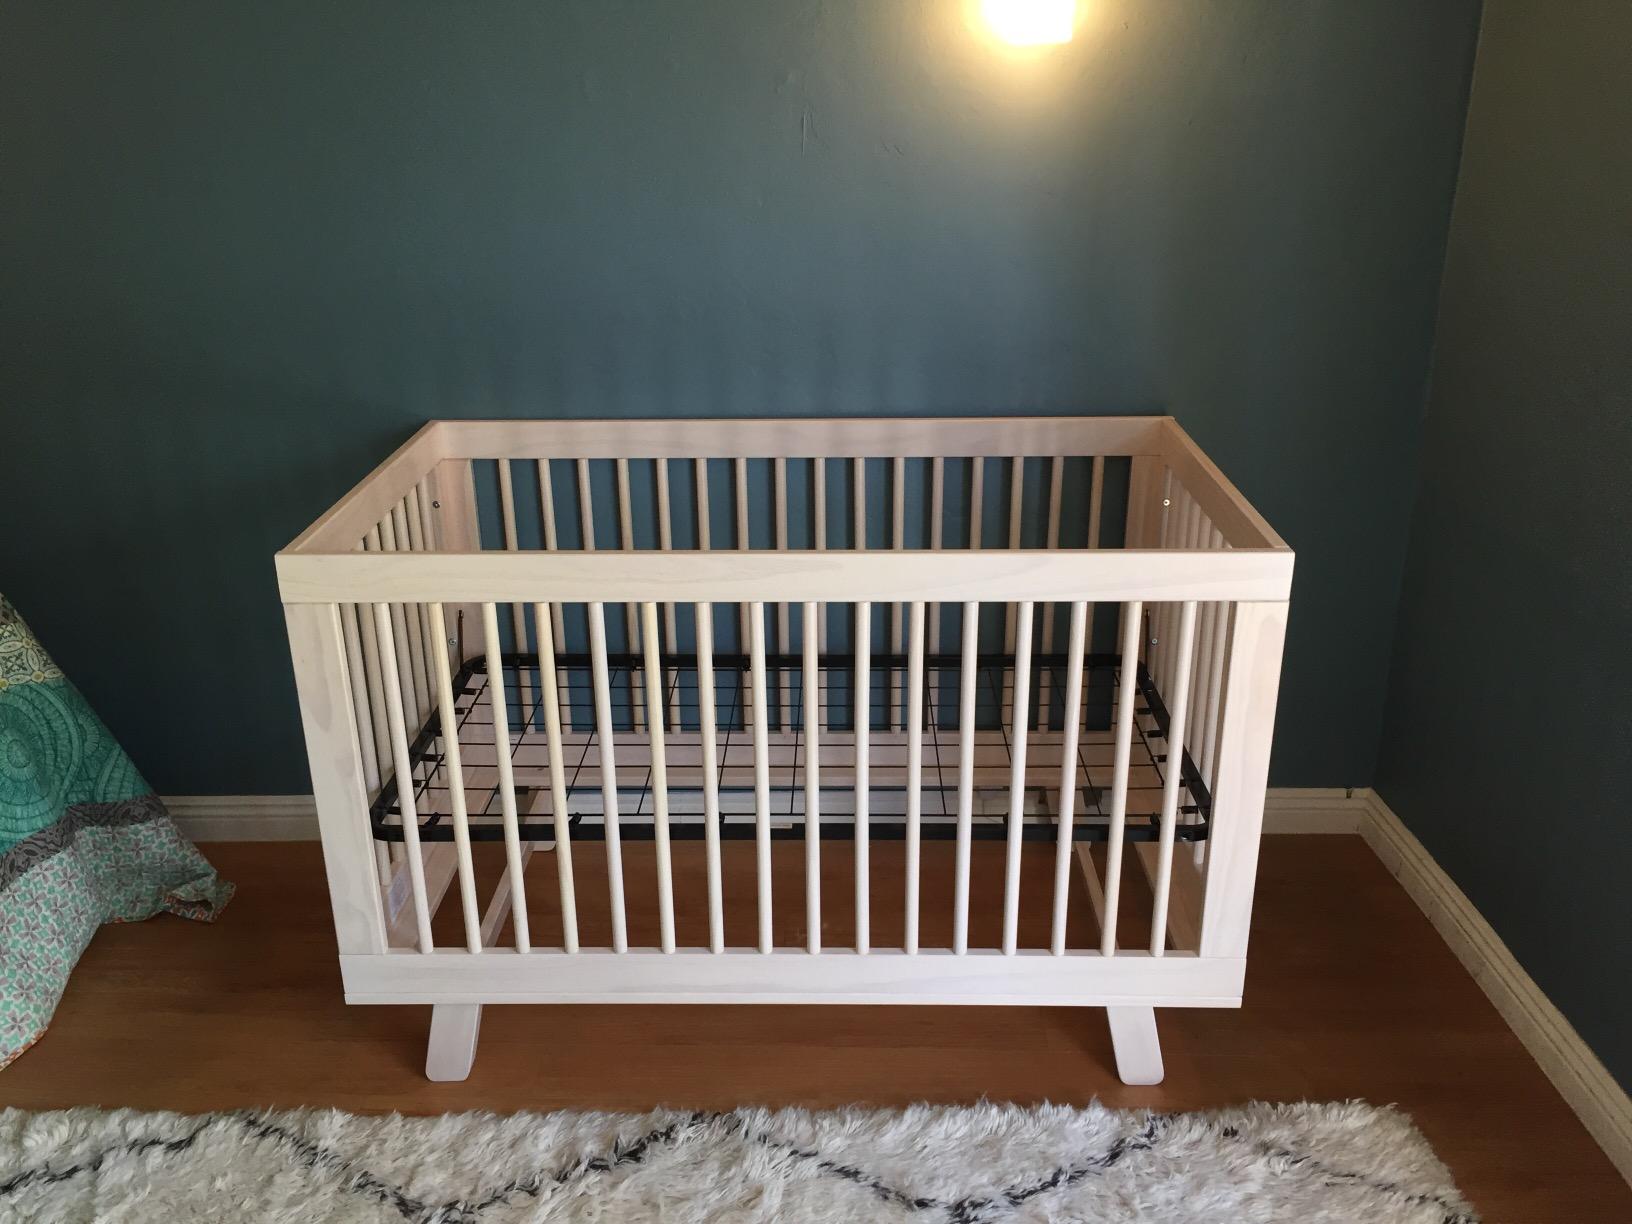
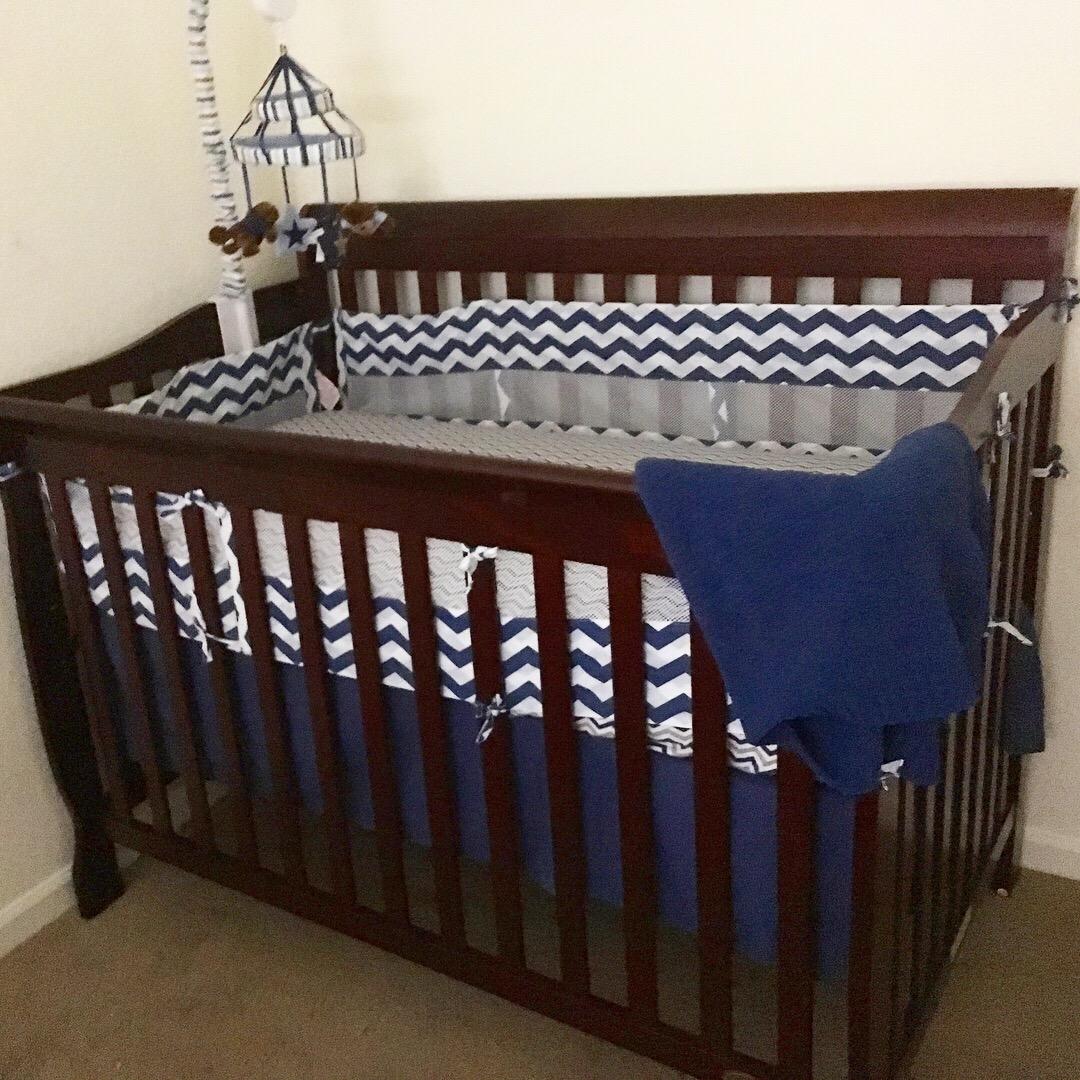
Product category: products_crib
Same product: no